Star Wars Jedi Knight II: Jedi Outcast

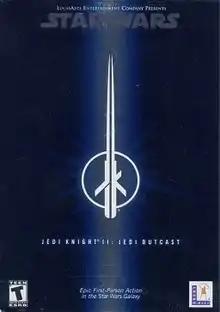
North American Windows cover art

Star Wars Jedi Knight II: Jedi Outcast is a 2002 first- and third-person shooter video game developed by Raven Software for Windows and Mac OS. Westlake Interactive ported the game to Mac OS X, while the Xbox and GameCube versions were ported by Vicarious Visions; most versions were published by Activision and LucasArts, with only the Mac OS version published by Aspyr. The game is a sequel to 1997's "", and the third main installment in the "" series. The single-player campaign, set in the fictional "Star Wars" expanded universe two years after the "" expansion for "Dark Forces II", follows returning protagonist Kyle Katarn, a mercenary working for the New Republic and former Jedi who cut his connection to the Force. Katarn must return to his Jedi ways to stop a branch of the Imperial Remnant led by the Dark Jedi Desann from empowering their army with the Force.